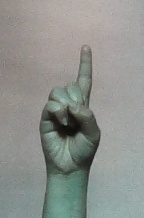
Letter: bb